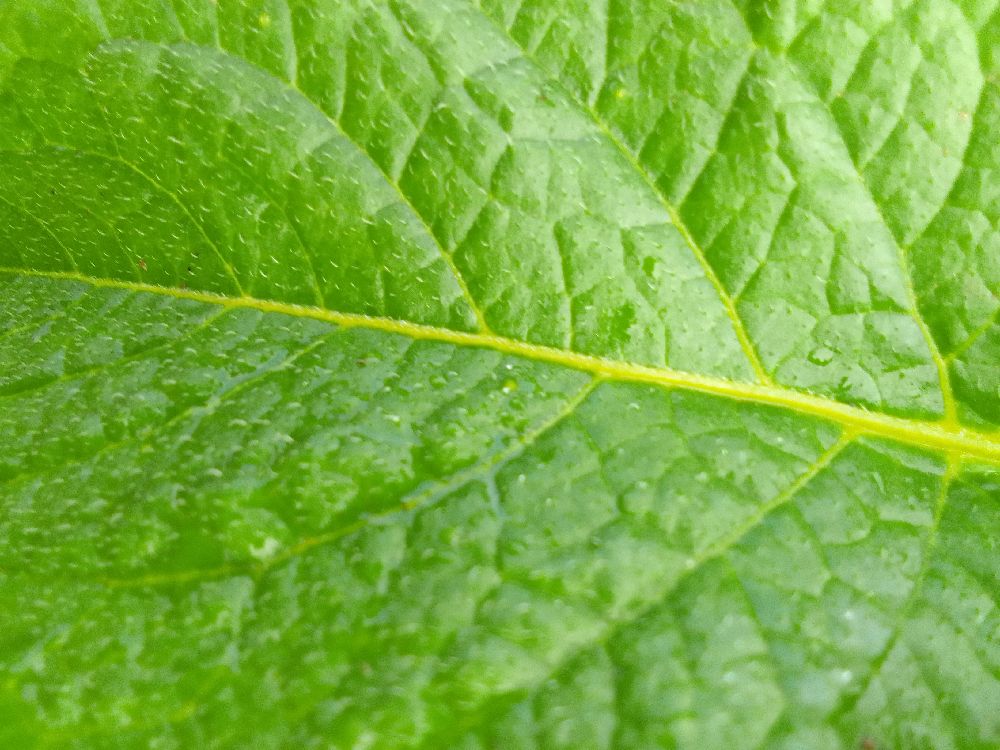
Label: Healthy